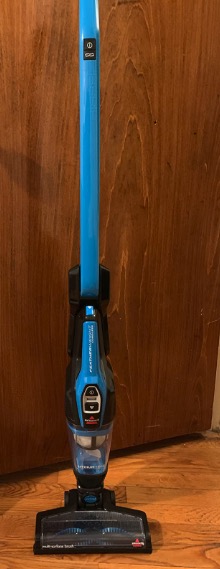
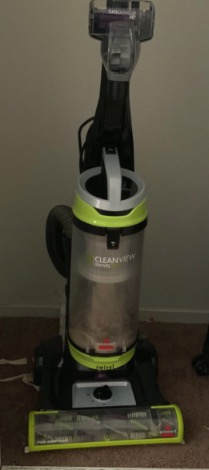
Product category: items_vacuum
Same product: no